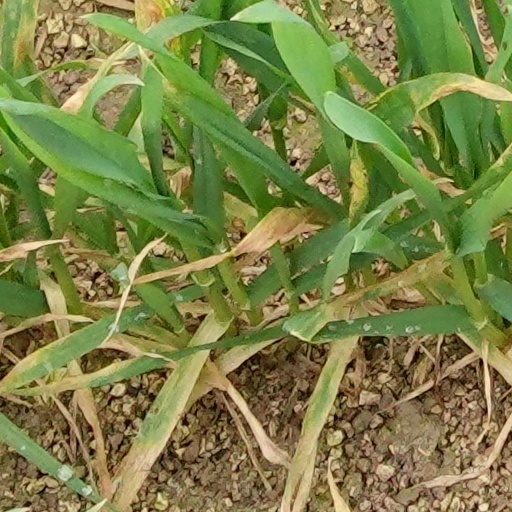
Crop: wheat